John Copley (artist)

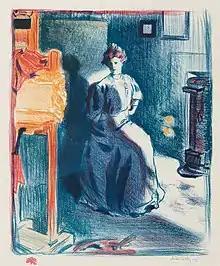
"A-Daylight-Lamp" (lithograph, 1909)

John Copley (25 June 1875 – 17 July 1950) was a British artist. He was a founder member of the Senefelder Club and served as its honorary secretary from 1910 to 1916. While there he met his future wife, Ethel Léontine Gabain, with whom he had two sons.